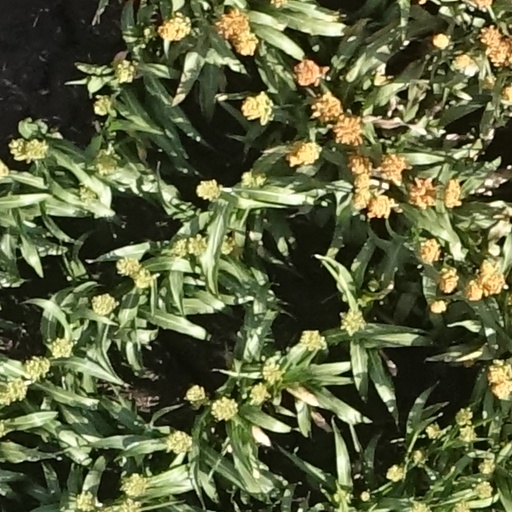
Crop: sorghum